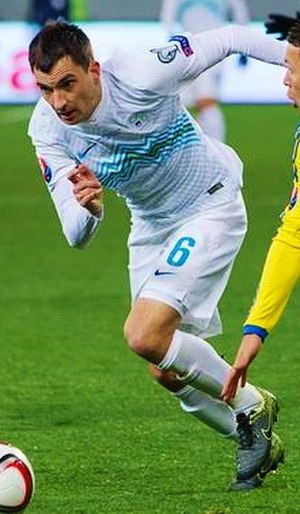
Branko Ilić
Branko Ilić er en slovensk fodboldspiller.